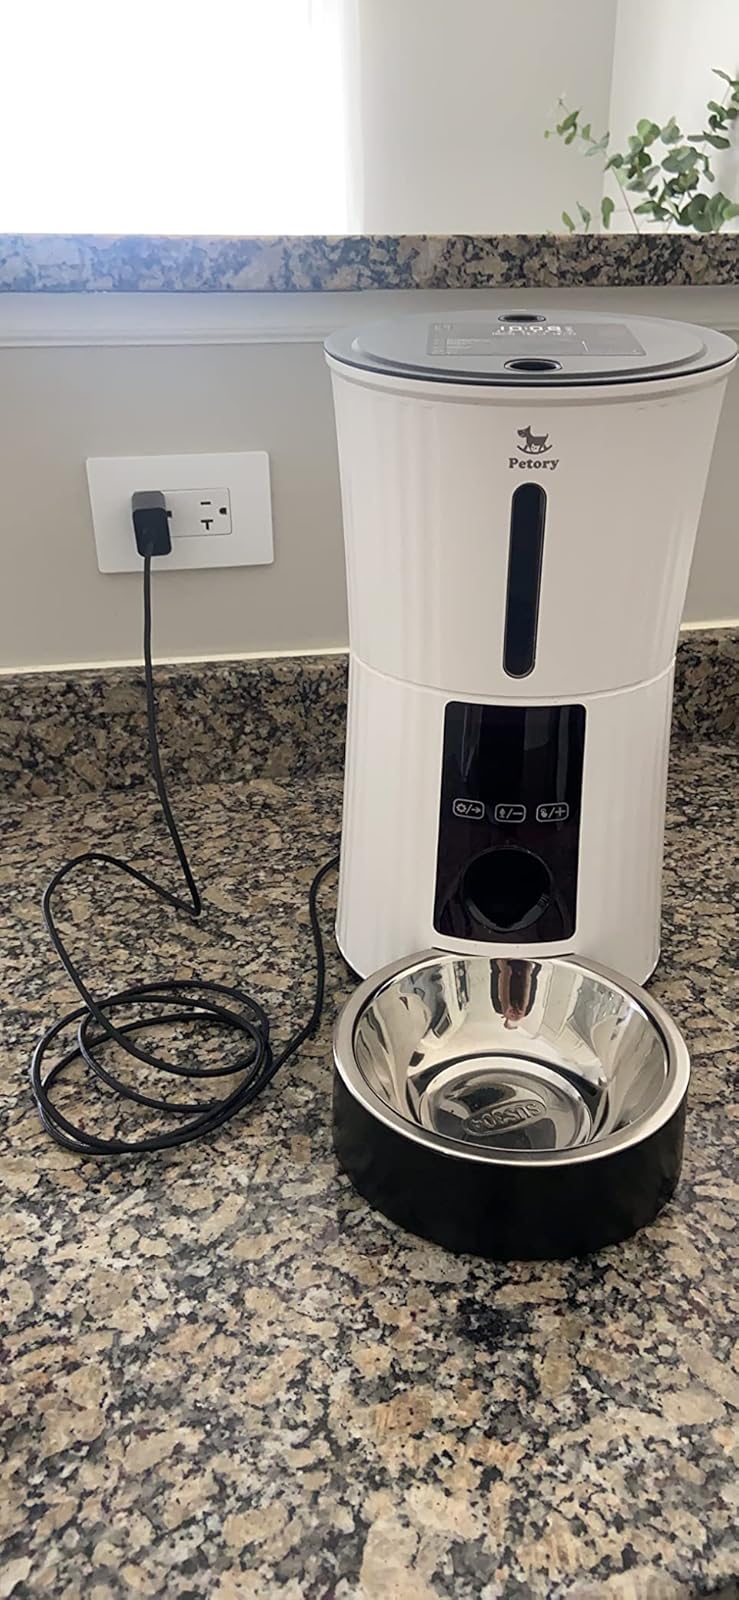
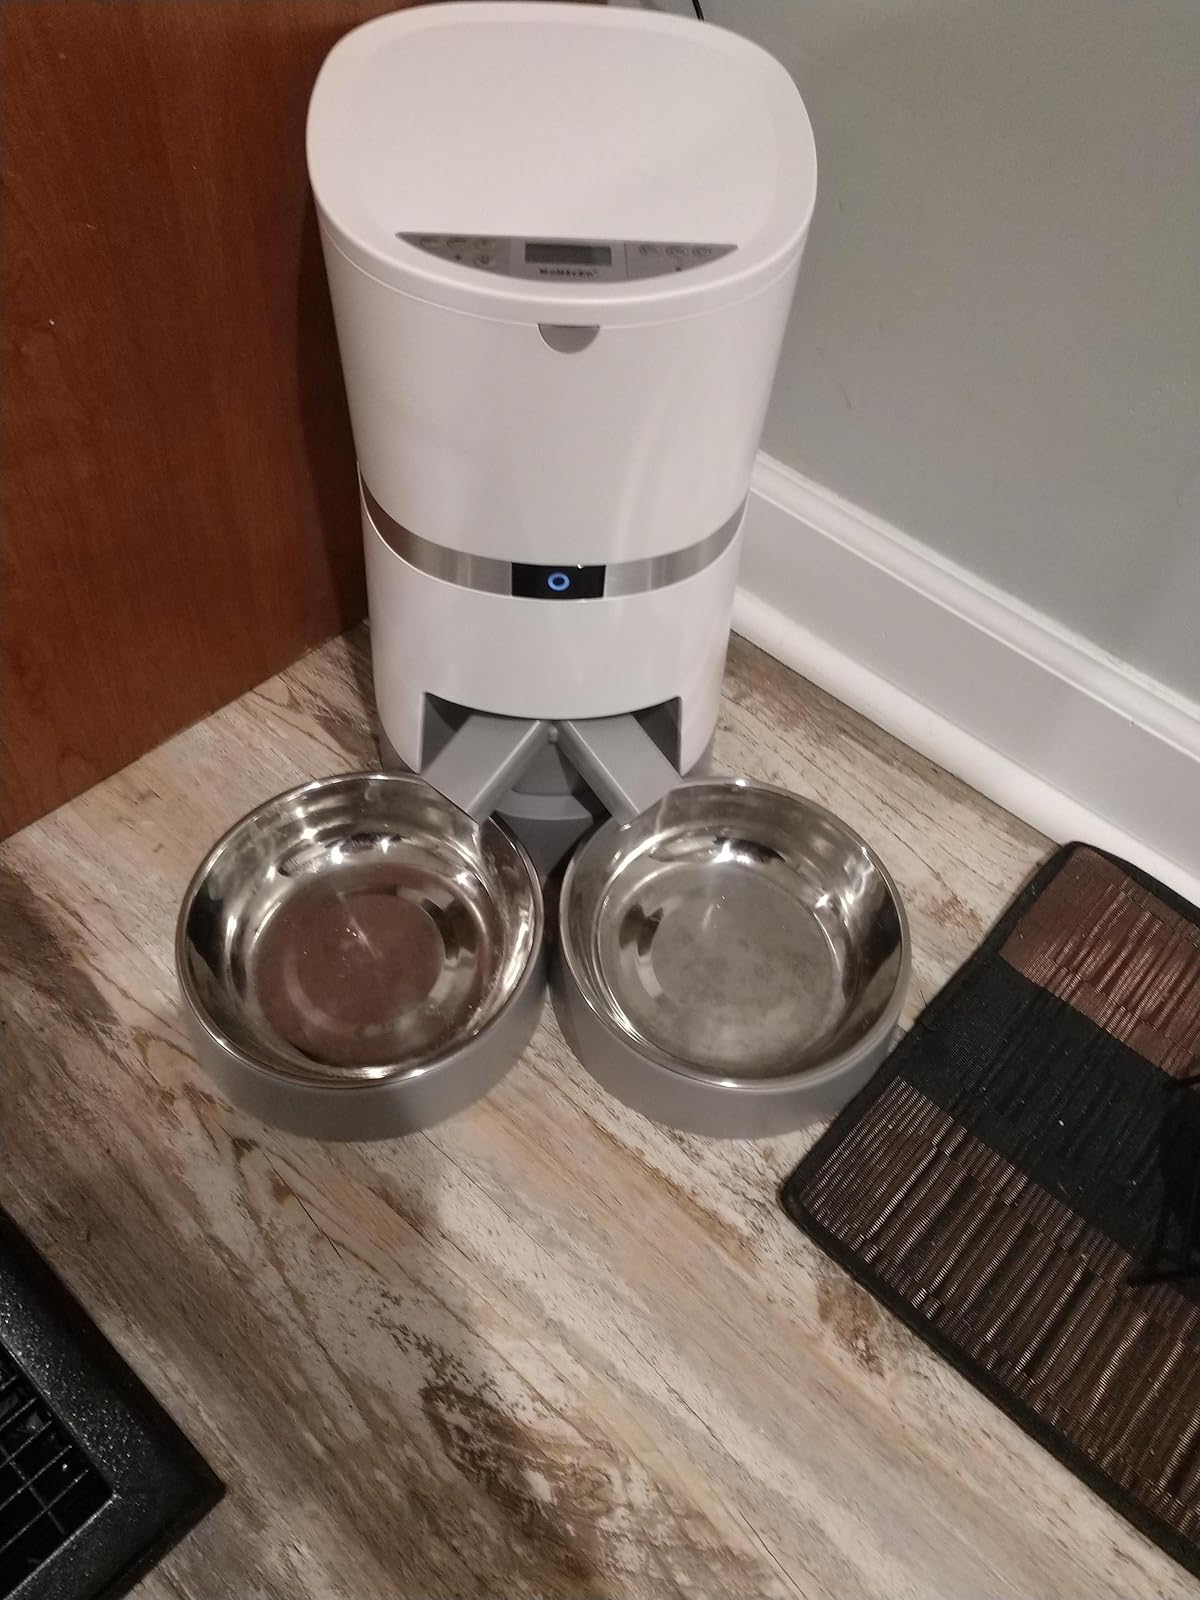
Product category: items_feeder
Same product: no